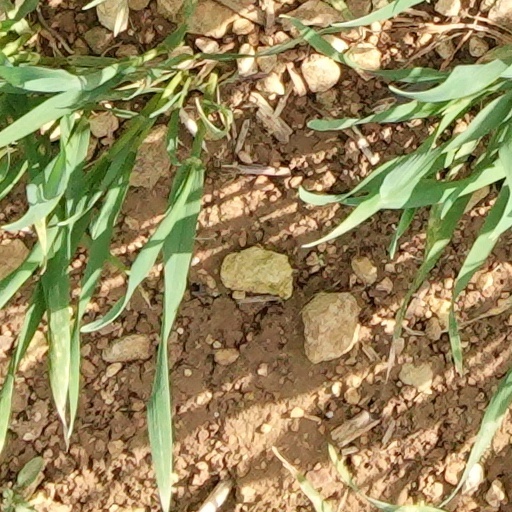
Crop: wheat